Pershing II

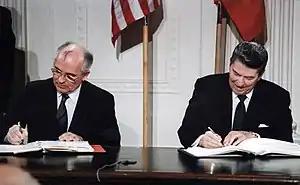
Soviet General Secretary Gorbachev and U.S. President Reagan signing the INF Treaty on 8 December 1987

Pershing 1b was a single-stage, reduced-range version of Pershing II with the same range as the Pershing 1a. The Pershing II launcher was designed so that the cradle could be easily repositioned to handle the shorter missile airframe. The intent was to replace the German Air Force's Pershing 1a systems with Pershing 1b, since SALT II limited the range of German-owned missiles. The German government agreed to destroy its Pershing 1a systems when the U.S. and the U.S.S.R. signed the INF Treaty, thus the Pershing 1b was never deployed. The single-stage missile was used for launches from White Sands Missile Range due to range limitations.